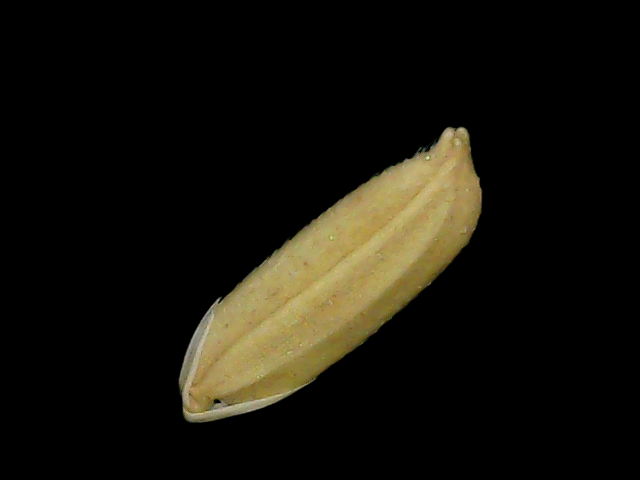
Rice variety: Br23